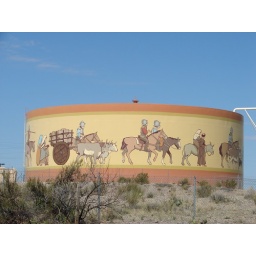
Las Cruces has beautifully painted several of the water towers around town.